Sky position (RA, Dec in degrees): 343.944, 0.06072
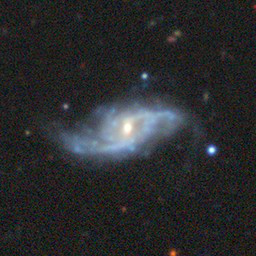
Galaxy morphology: Unbarred Loose Spiral Galaxies